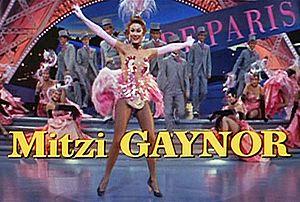
Mitzi Gaynor est une chanteuse, danseuse et actrice américaine, née à Chicago le 4 septembre 1931.